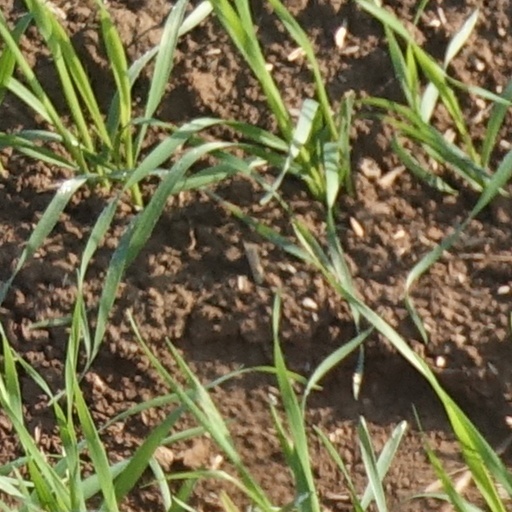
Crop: wheat